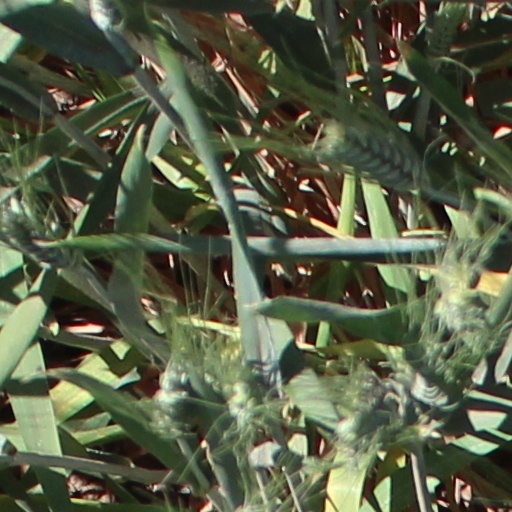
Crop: wheat